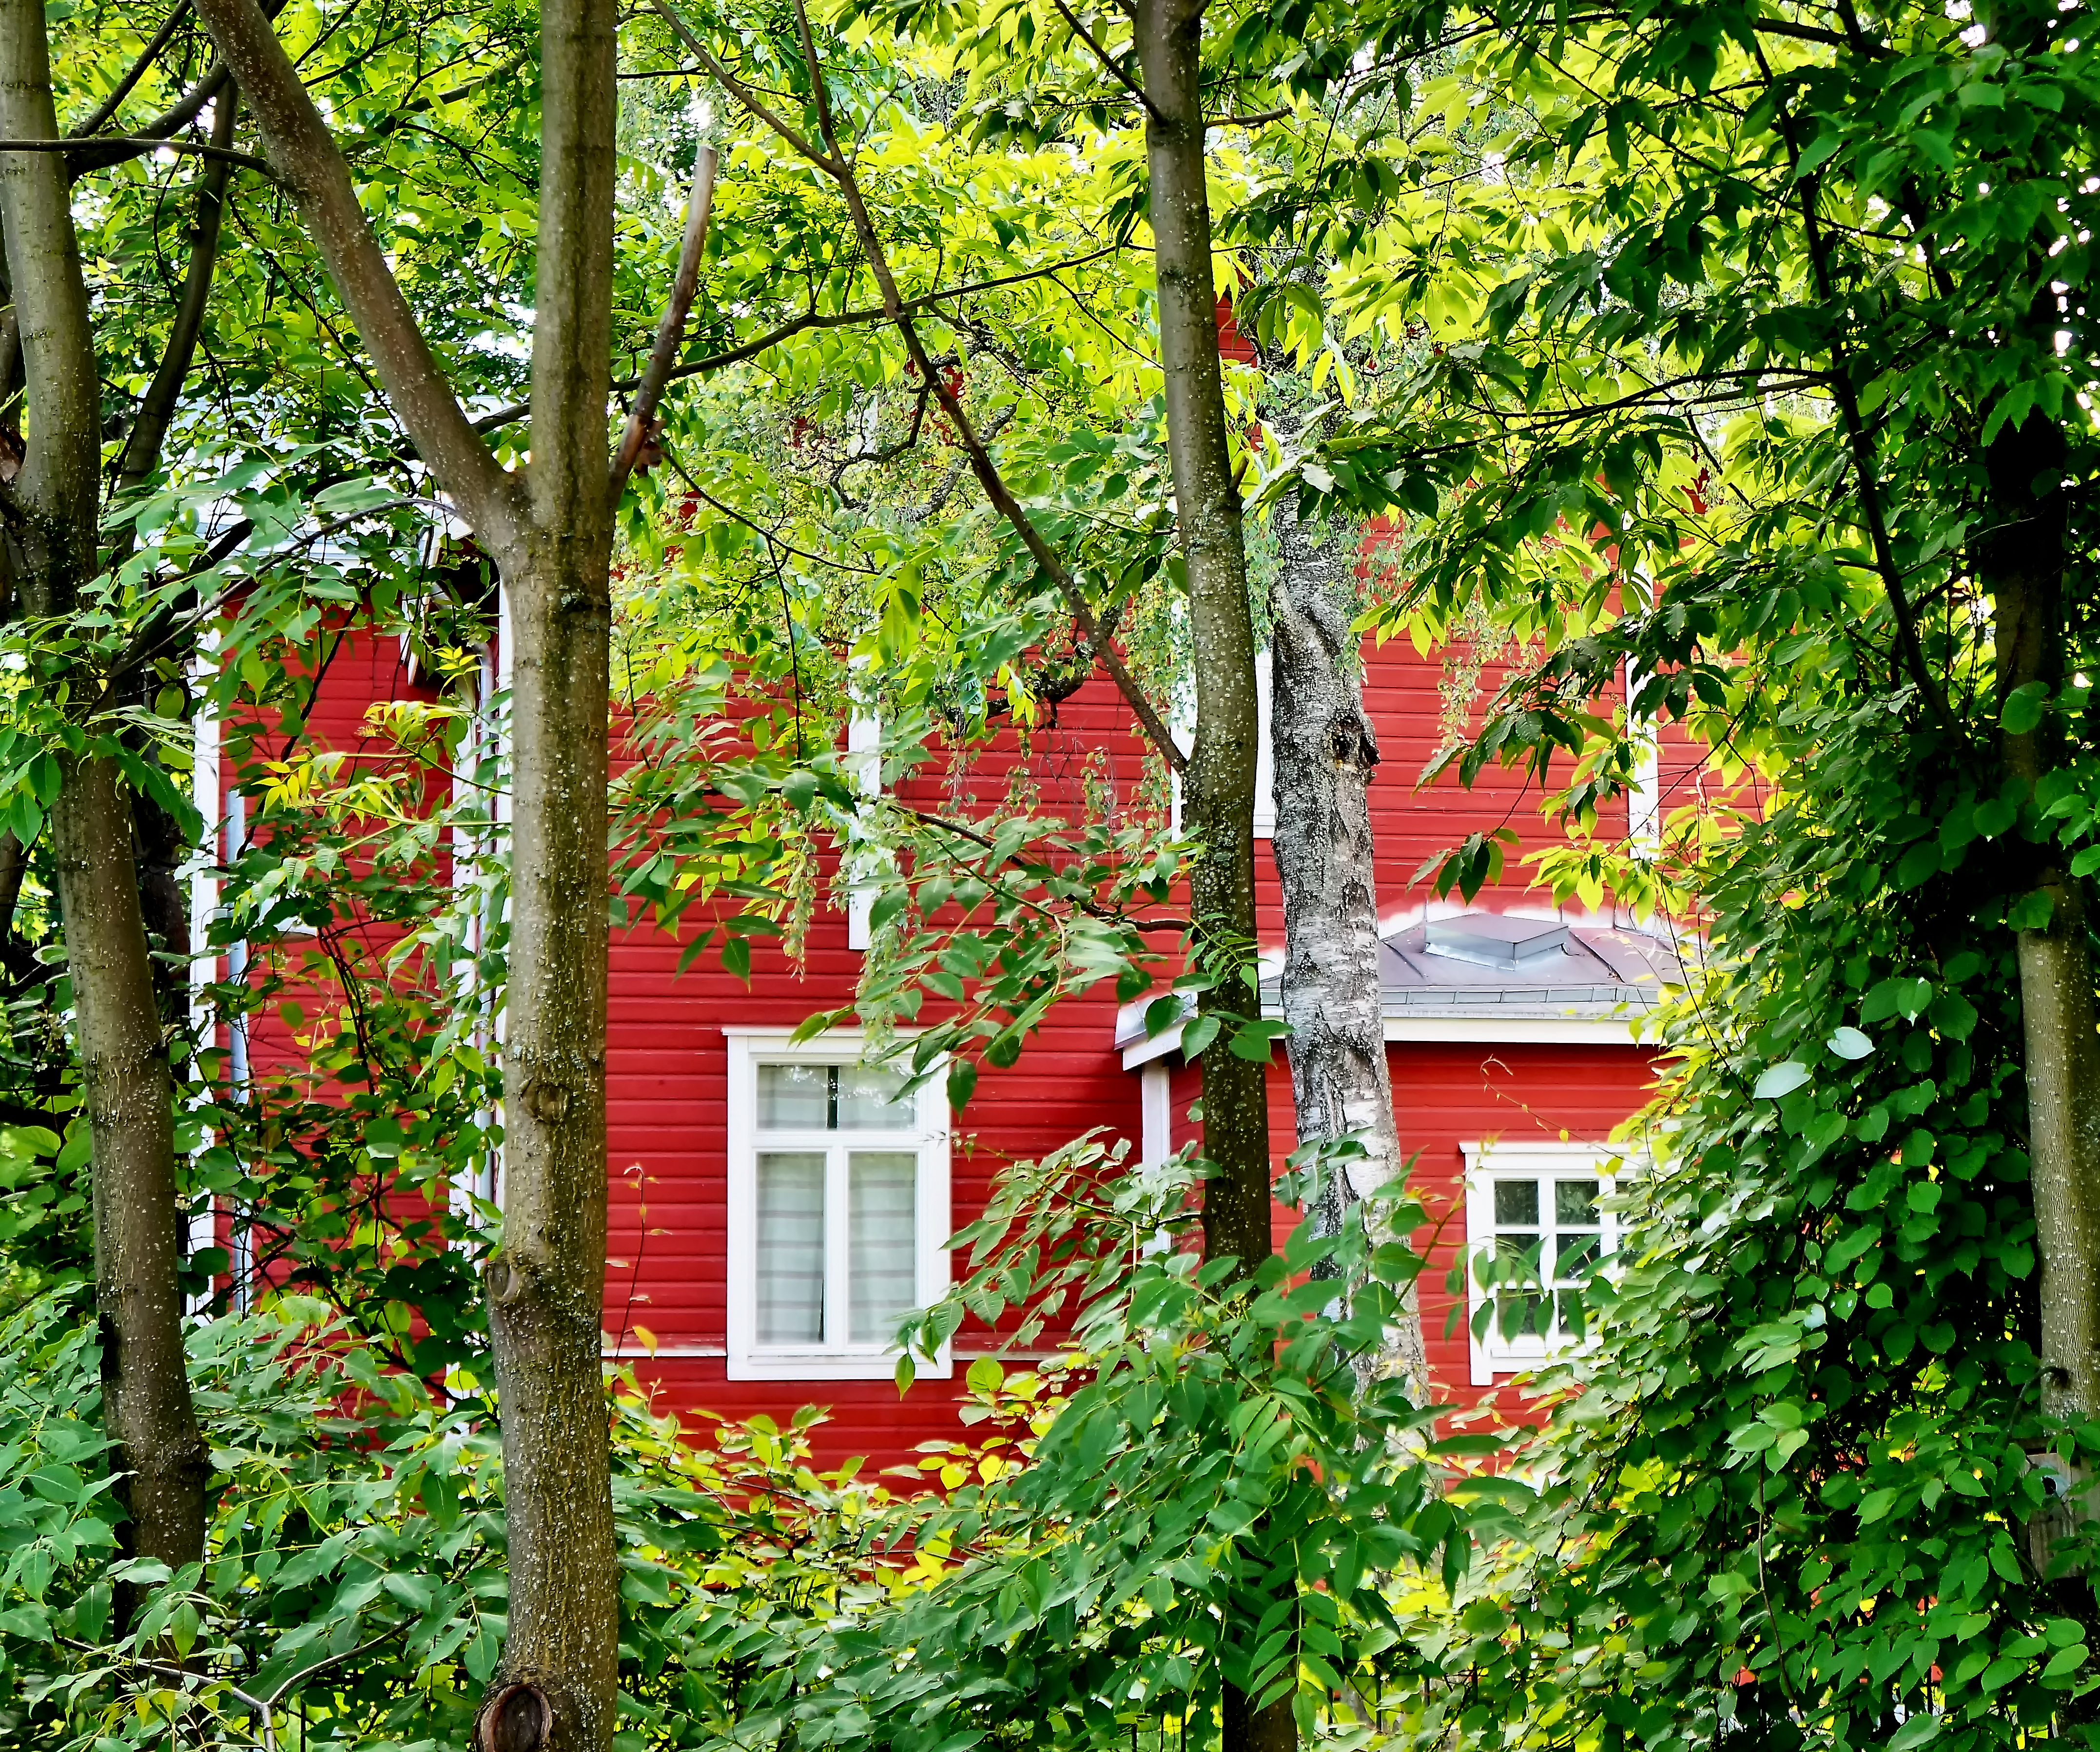
tree, forest, plant, house, leaf, flower, home, red, jungle, cottage, autumn, backyard, botany, garden, season, trees, shrub, wooden, shrine, finland, helsinki, botanical garden, woodland, yard, flowering plant, woody plant, land plant, outdoor structure